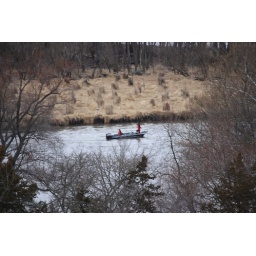
fishing in illinois river near starved rock